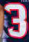
Number: 3